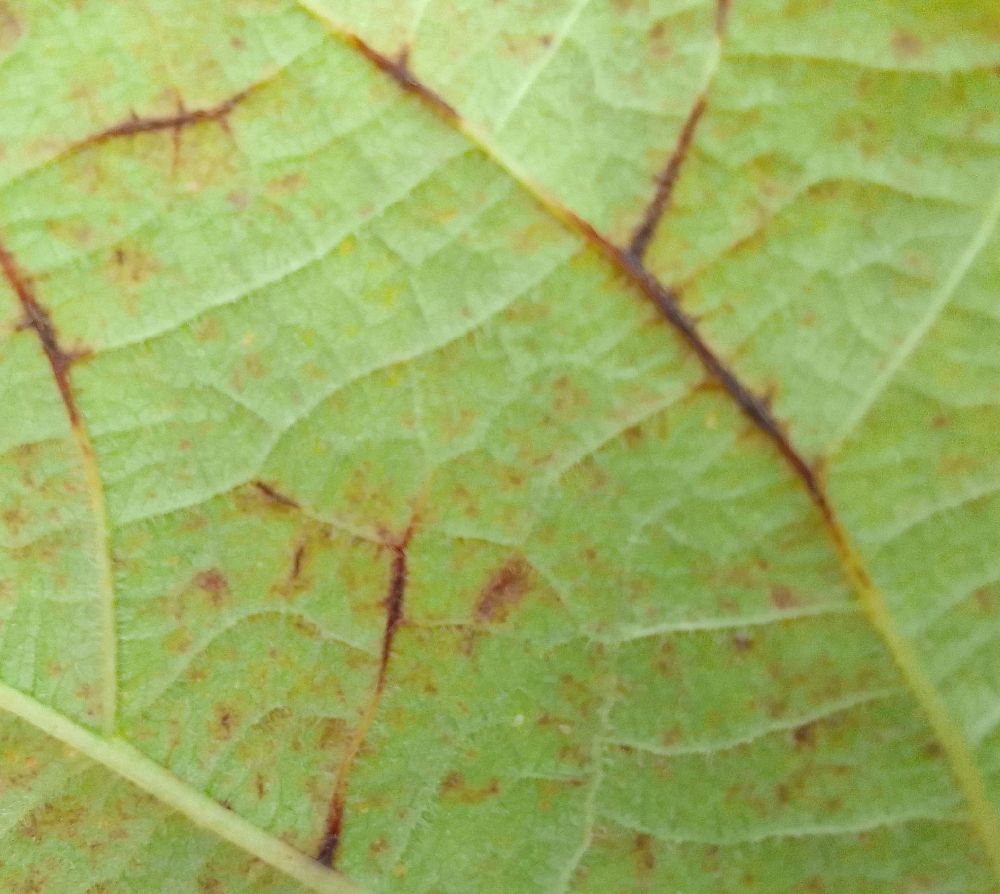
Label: anthracnose